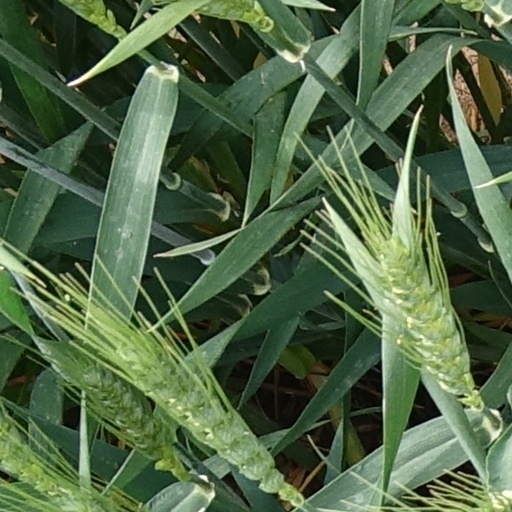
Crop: wheat